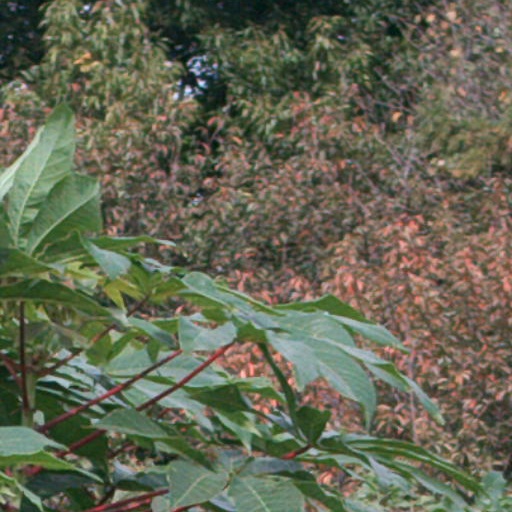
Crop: cassava